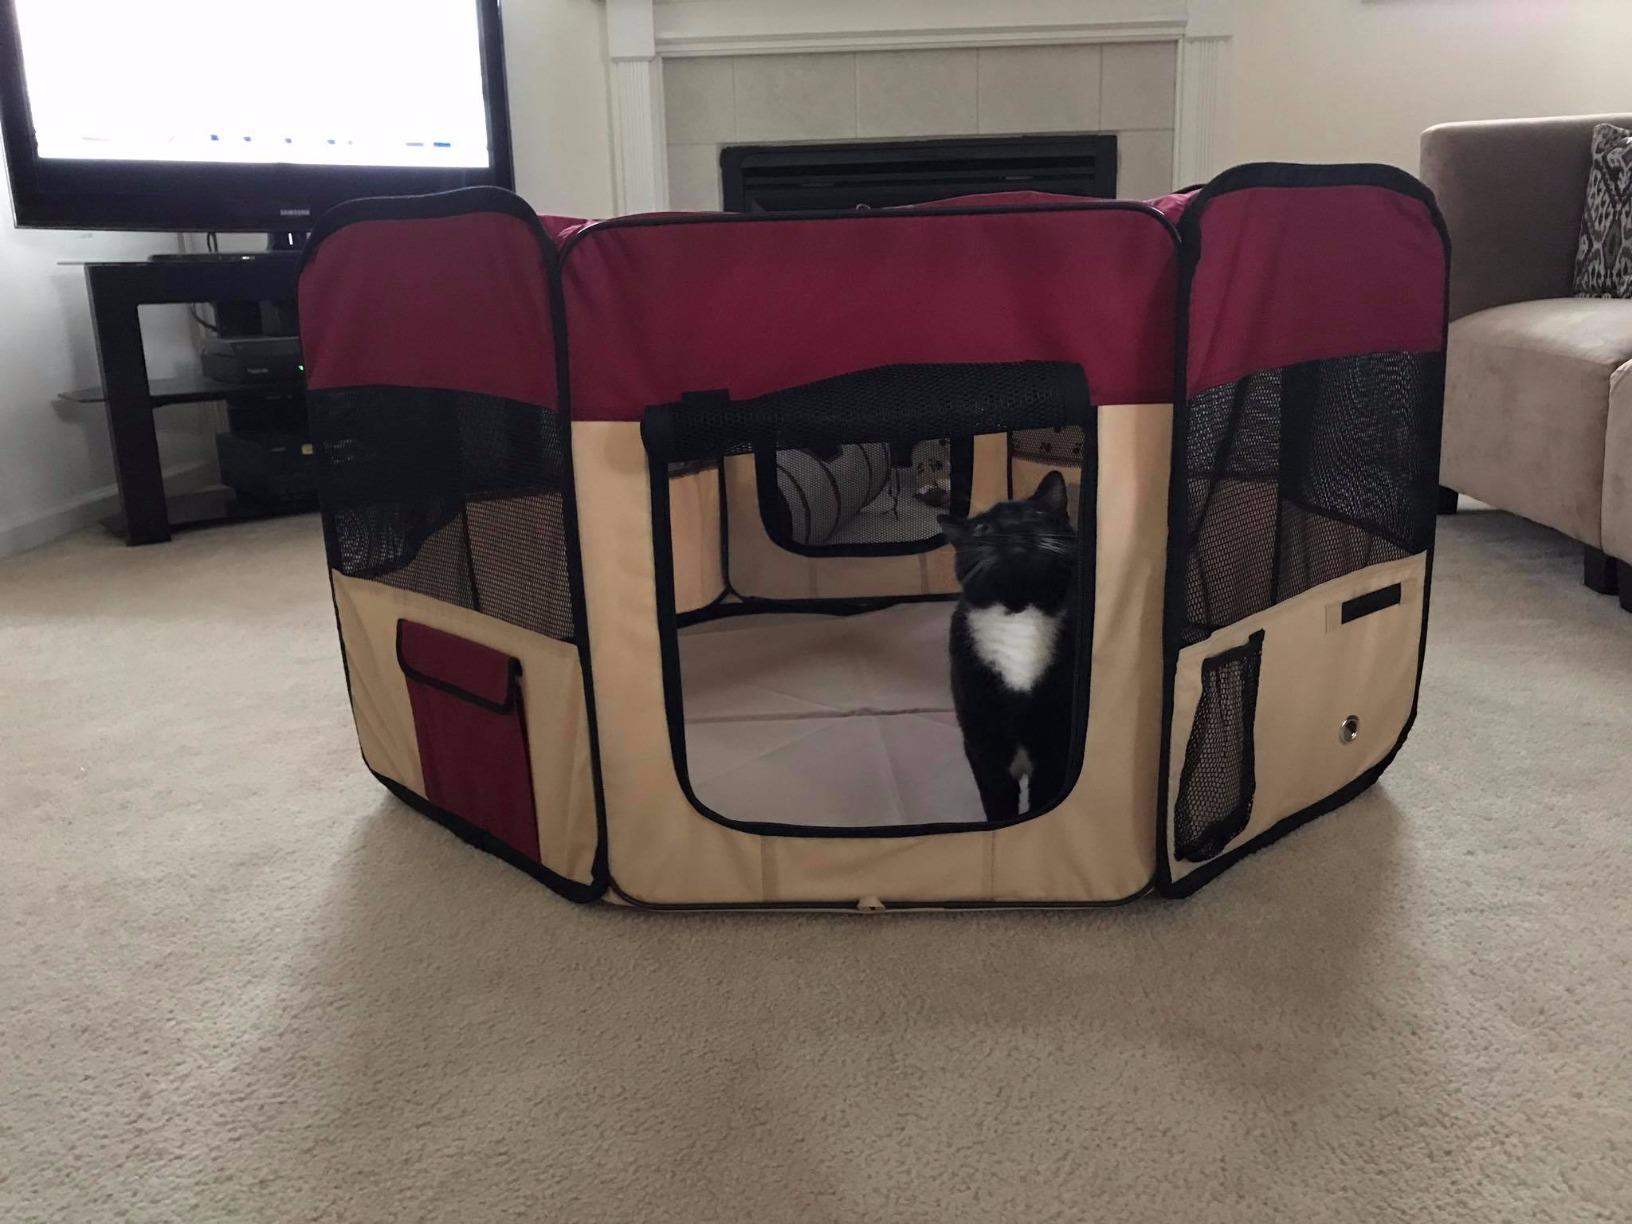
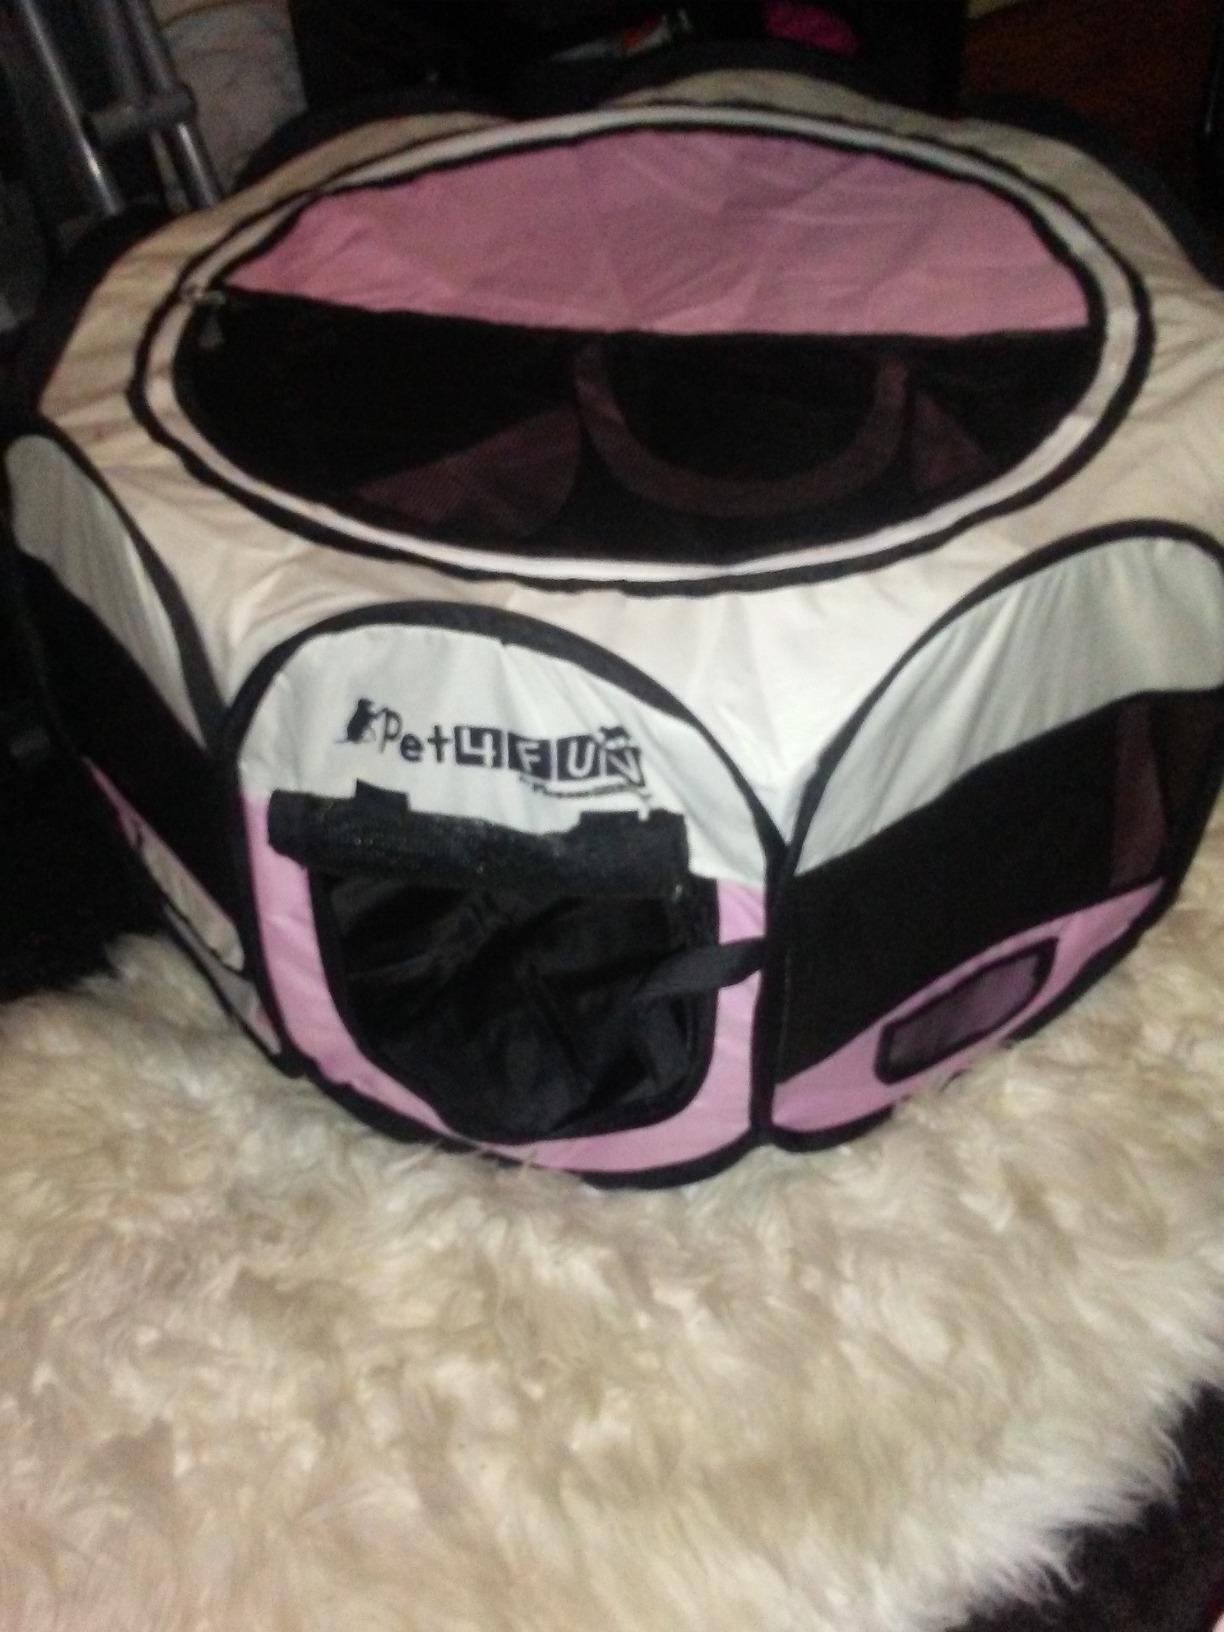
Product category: items_kennel
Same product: no